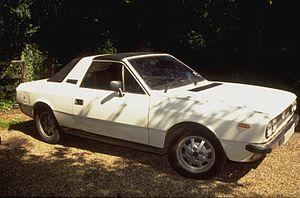
La Lancia Beta, arborant le monogramme Lancia β, est la première voiture Lancia à avoir été créée, en 1972, après la reprise par le groupe Fiat, en 1969.